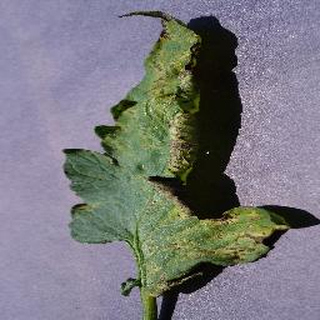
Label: tomato_septoria_leaf_spot